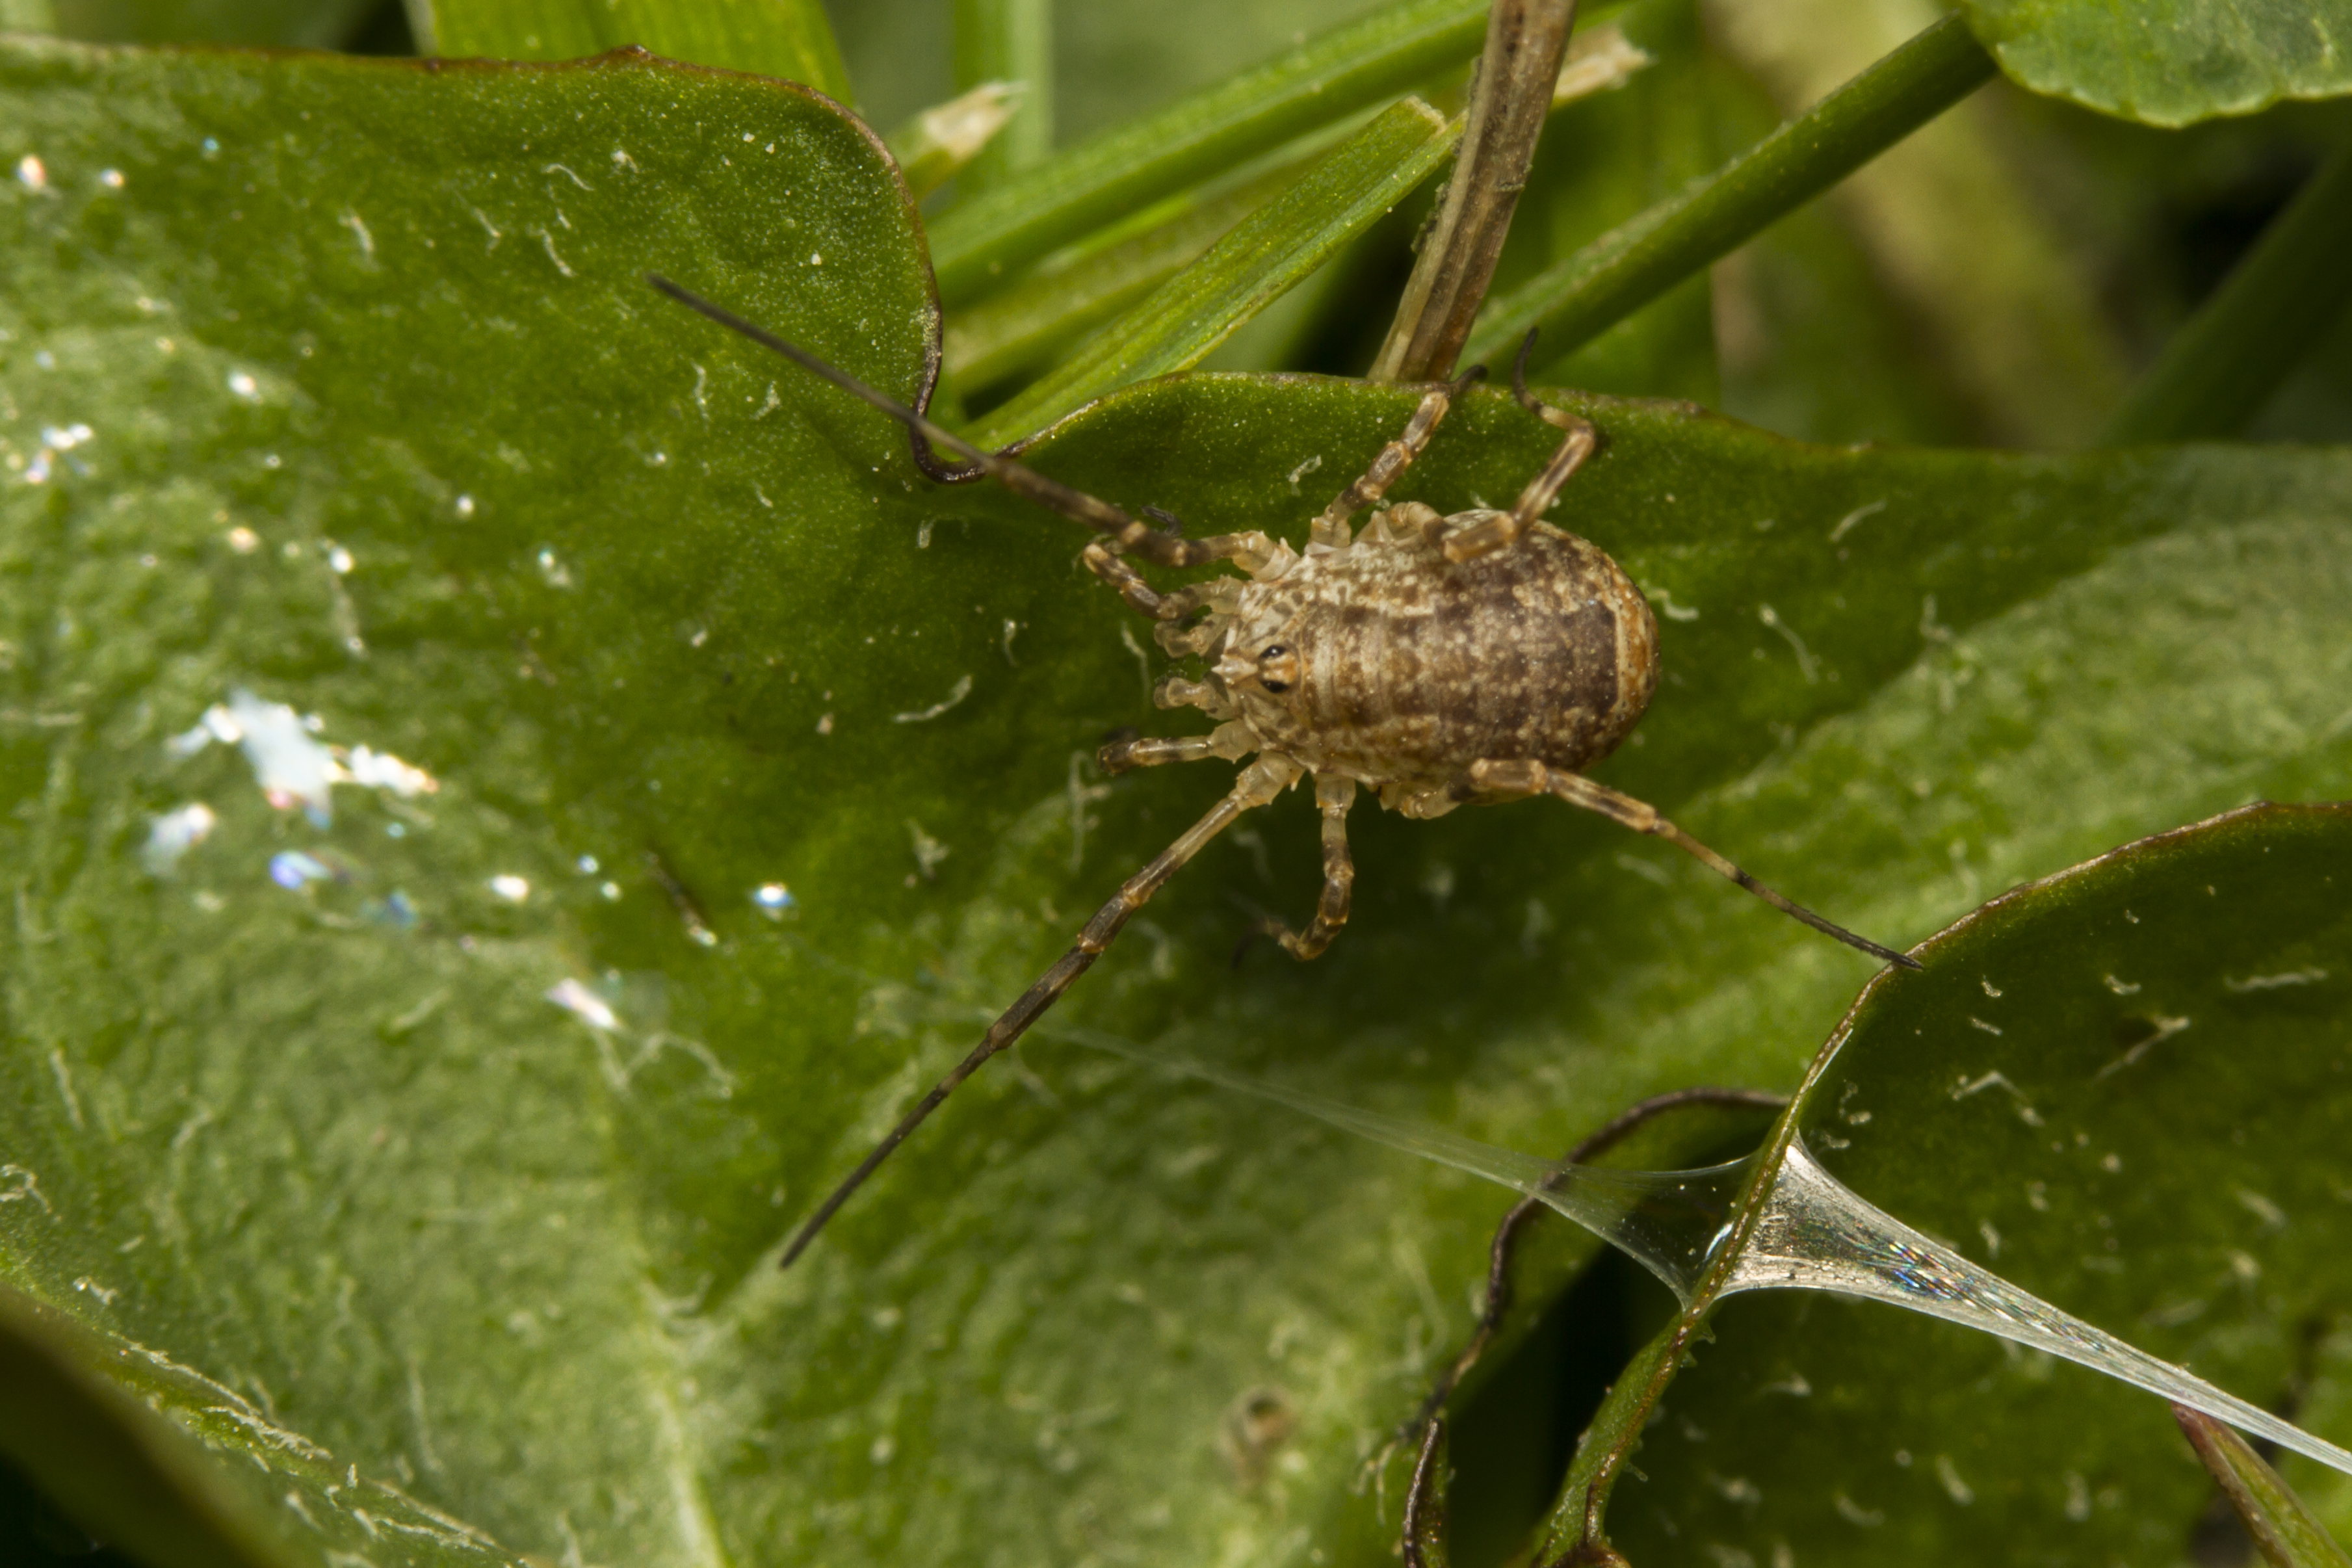
leaf, green, insect, macro, garden, fauna, invertebrate, close up, spider, outdoors, uk, canon7d, arachnid, nikkvalentine, peterborough, extensiontubes, harvestman, weevil, canon60mmmacrousm, macro photography, arthropod, leaf beetle, platybunustriangularis, orb weaver spider